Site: brandenburg
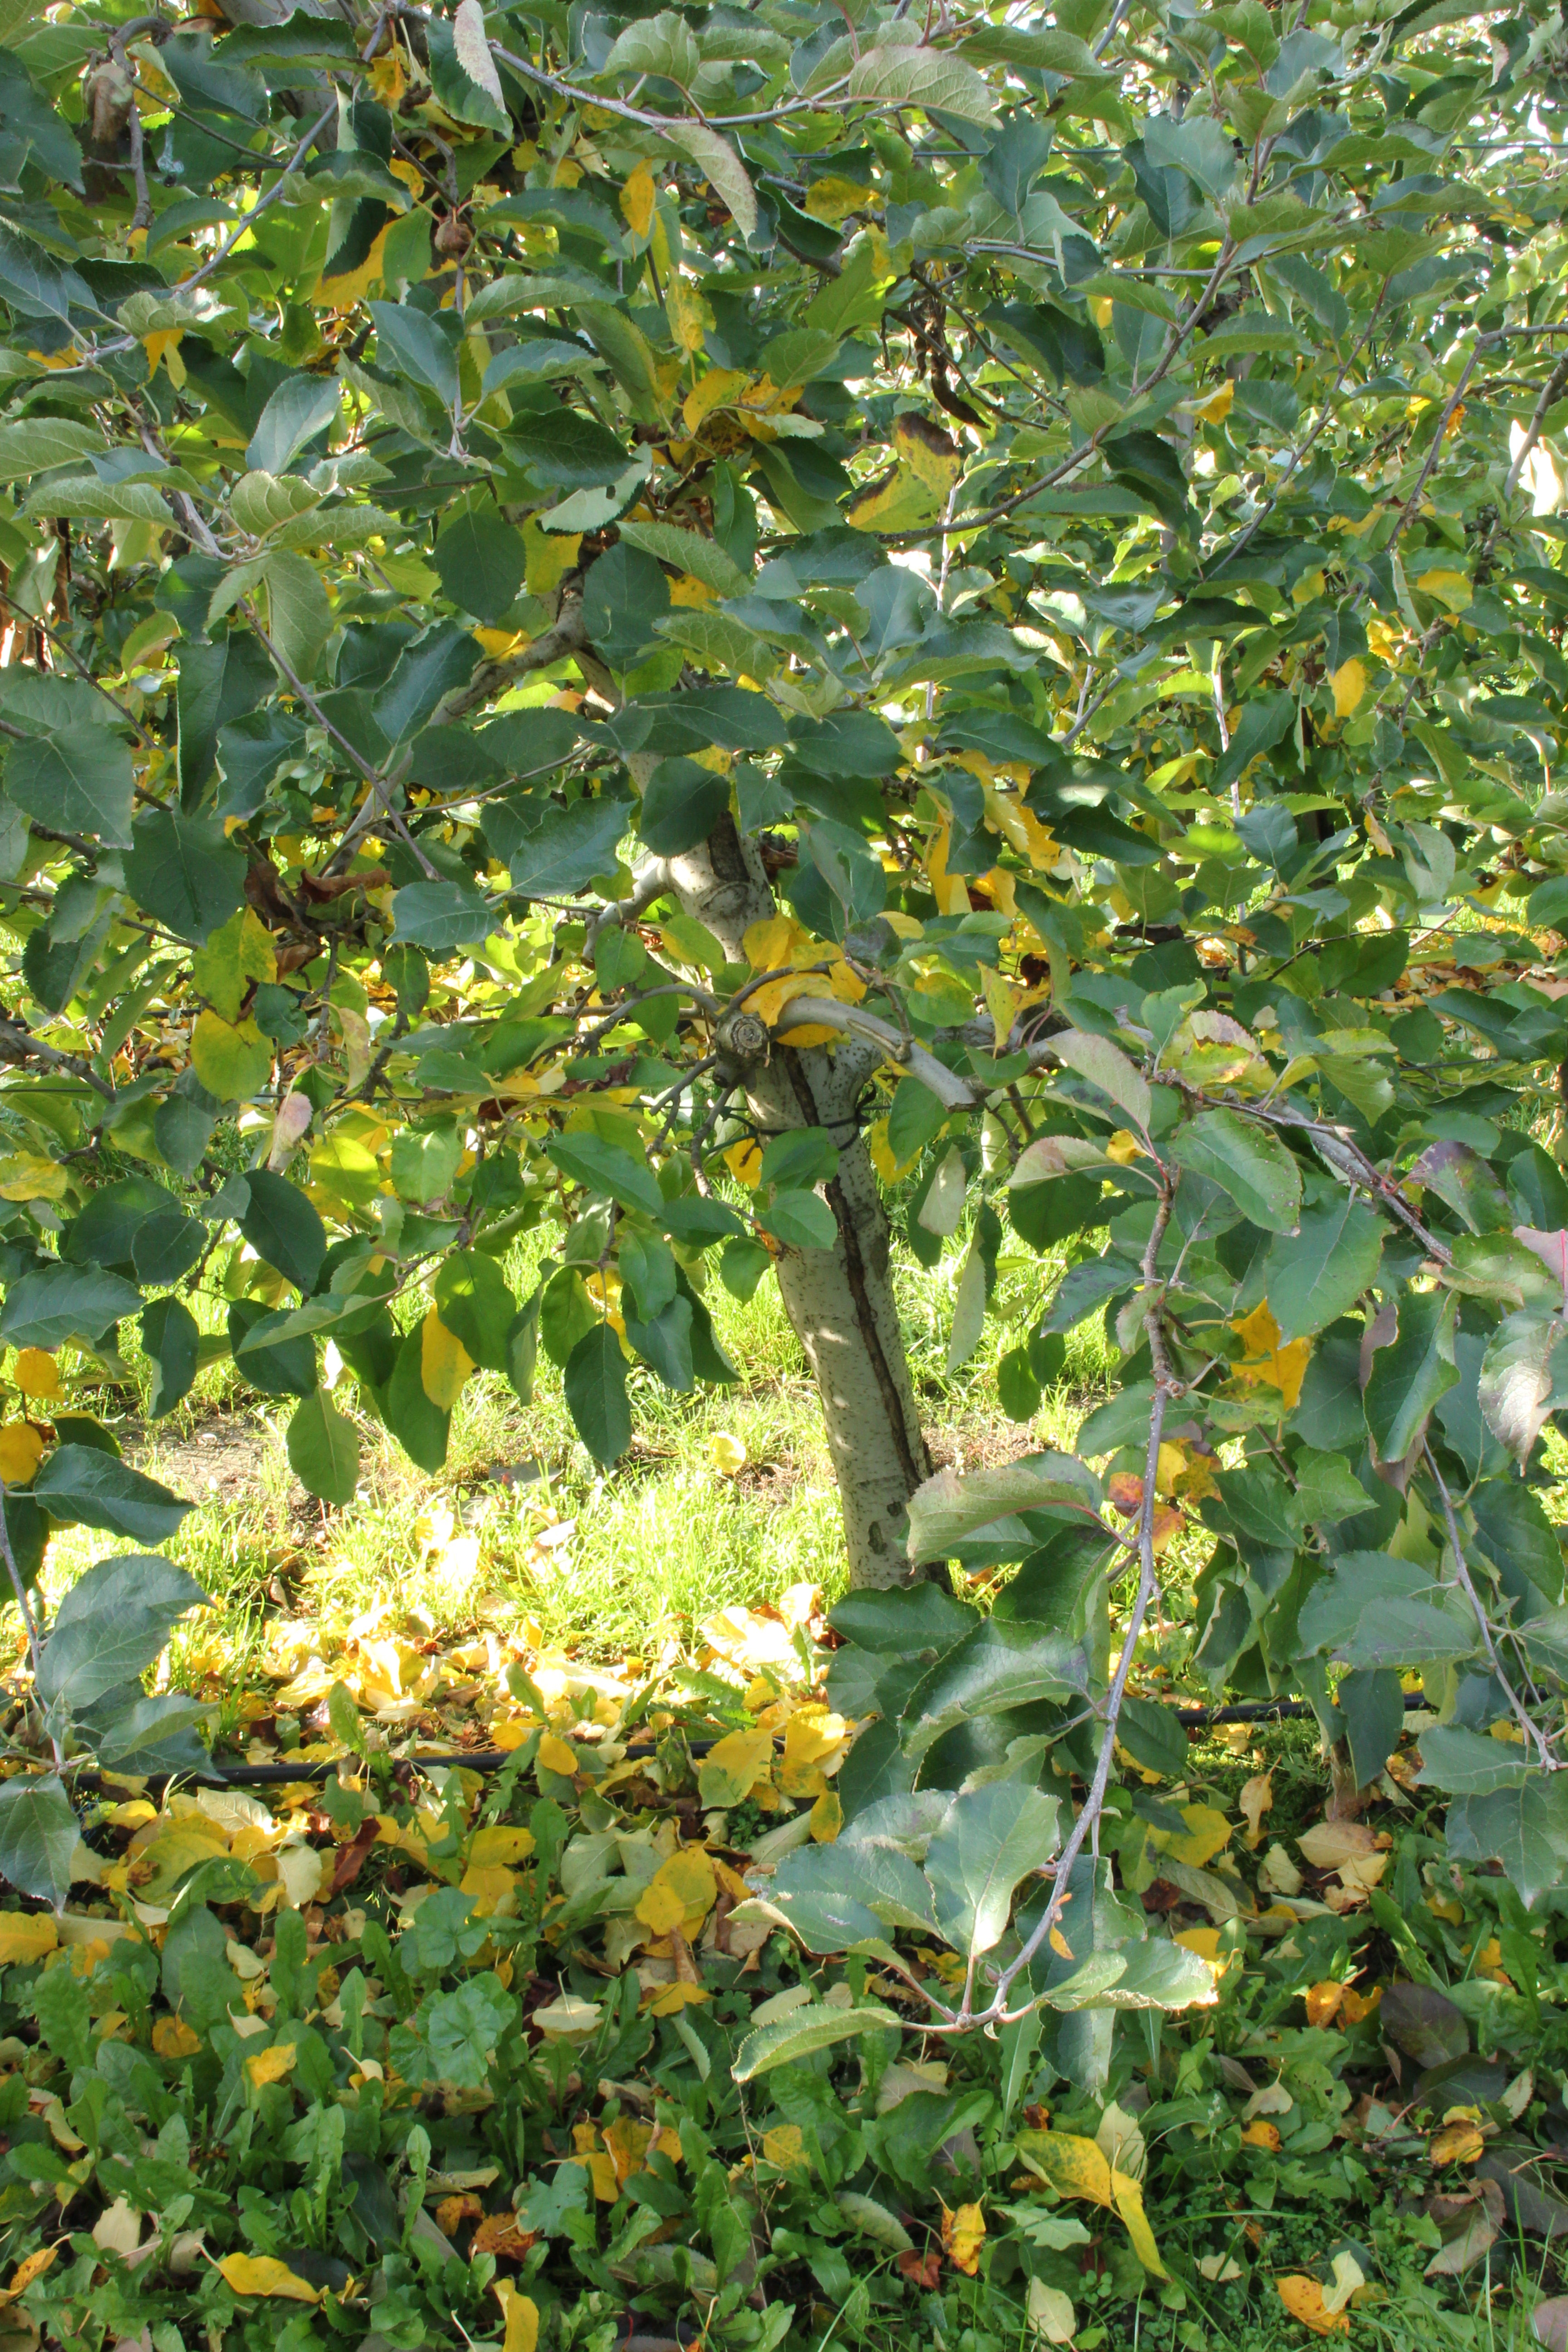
Growth stage (BBCH 91): Senescence, beginning of dormancy